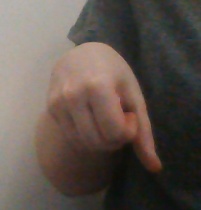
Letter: waw